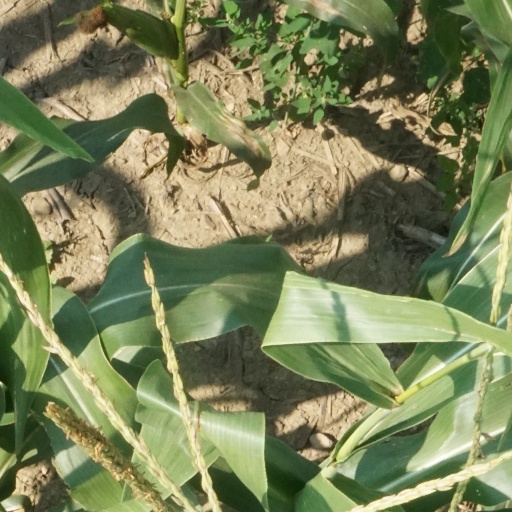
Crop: maize; corn